Prithviraj Sukumaran

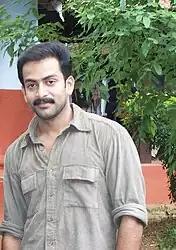

In 2005, Prithviraj Sukumaran debuted in Tamil cinema through "Kana Kandaen". He starred in Director Santosh Sivan’s "Anandabhadram" in which he portrayed a character called Anandan who is a young NRI who likes his mother’s native village, a place known for powerful wizards and go through several human emotions. In 2006, Prithviraj co-starred with actor Bhagyaraj's daughter Saranya Bhagyaraj in "Parijatham". It became an acclaimed film.